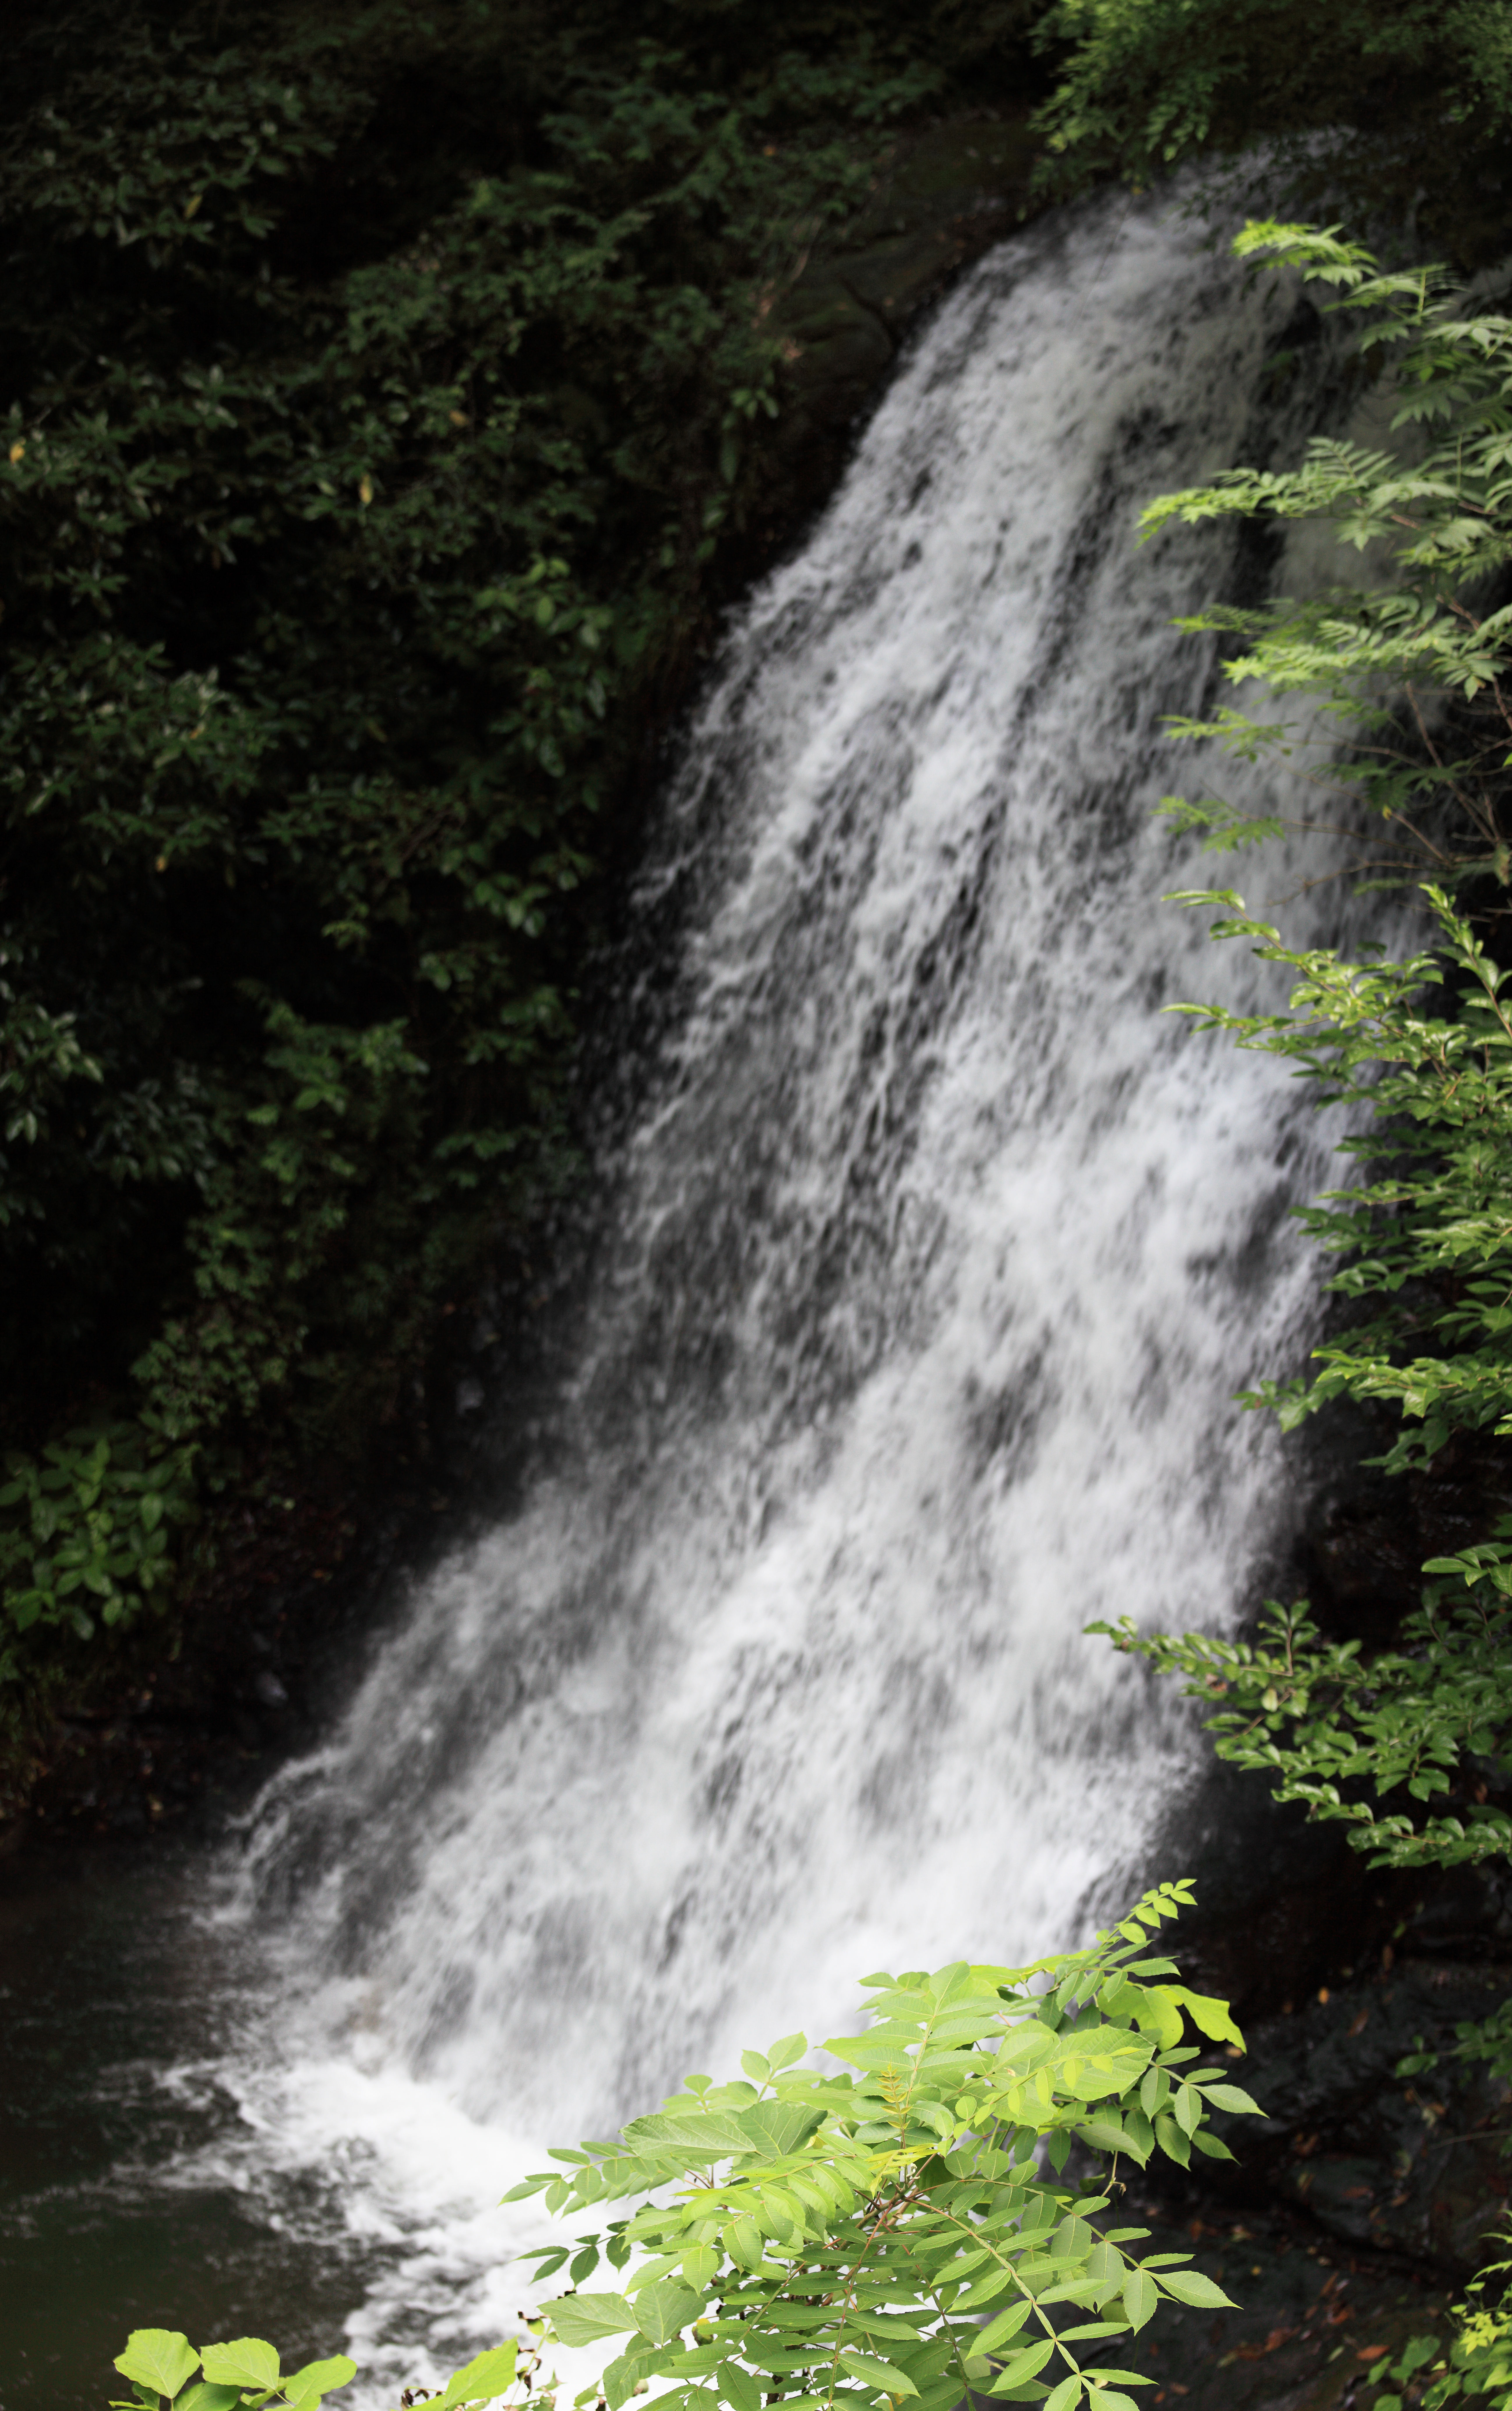
forest, waterfall, stream, high, jungle, body of water, cool image, rainforest, ravine, 5d, wasserfall, hires, i, markii, water feature, watercourse, hi, res, resolution, chiba, ohtaki, isumi, maboroshinotaki